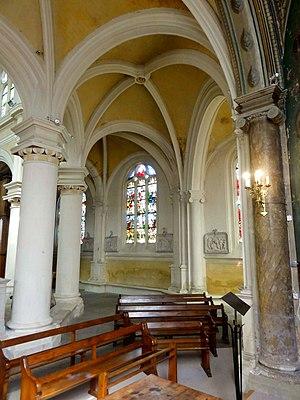
Intérieur de l'église - voir titre.
L'église Saint-Martin est une église catholique paroissiale située à Triel-sur-Seine, en France. C'est un vaste édifice issu de quatre époques différentes. En raison des agrandissements successifs entre la fin du XVᵉ siècle et le milieu du XVIᵉ siècle, le plan est devenu très complexe, et la nef gothique du second quart du XIIᵉ siècle ne représente plus qu'une partie infime de la superficie totale. À l'origine, est une église d'un plan cruciforme régulier. Les voûtes de son vaisseau central s'effondrent probablement au bout de deux générations, ce qui motive la reconstruction des parties hautes au début du XIVᵉ siècle. Elles se caractérisent par un triforium de style gothique rayonnant particulièrement élégant. L'église conserve toutefois le défaut d'un vaisseau central et d'un transept trop étroits, et les habitants y remédient à la fin du XVᵉ siècle en équipant l'église d'un second bas-côté sur tout son flanc sud, et d'une grande chapelle de deux vaisseaux au nord du transept et du chœur. Ces parties sont de style gothique flamboyant, et plus soignées et plus homogènes à l'extérieur qu'à l'intérieur, où le raccordement avec les parties anciennes est malaisé.